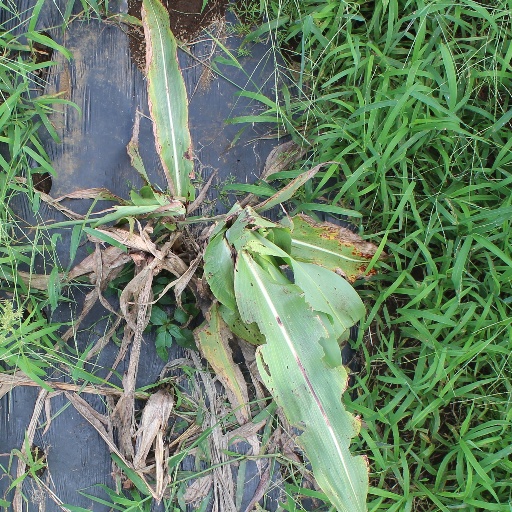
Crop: sorghum